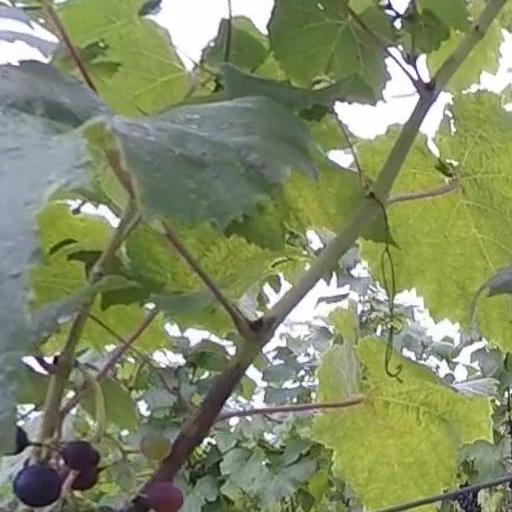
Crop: grape